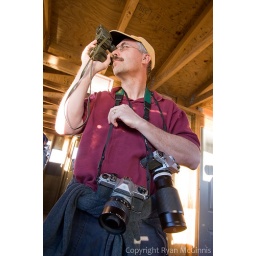
A nature watcher watches birds from a bird blind in rural Nebraska, USA, 3/11/2008. MR YES